Oath of Citizenship (Canada)

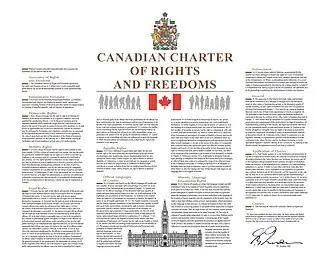
The Canadian Charter of Rights and Freedoms, which was unsuccessfully invoked in a legal challenge against the Oath of Citizenship by lawyer Charles Roach.

The RCMP officer opens the ceremony in the name of the King, followed by the clerk introducing the applicants for citizenship, stating: "Your Honour (or other appropriate rank), these people assembled here have qualified for Canadian citizenship and appear before you to take the Oath of Citizenship" or "Judge, Mr. Mrs. Ms. [name of citizenship judge or presiding official], in accordance with the provisions of the Citizenship Act, it is my privilege to present to you [number of] applicants for citizenship who have complied with the requirements of the Citizenship Act and are now ready to take the oath of citizenship and become Canadian citizens." The presiding official addresses the crowd with a short speech outlining the duties and responsibilities of being a Canadian citizen, after which the participants are instructed to stand, raise their right hand and the judge or presiding officer leads the applicants in the recitation the Oath of Citizenship in both French and English. Those who have taken the oath then sign the oath document and the presiding officer presents each of them with their Certificate of Citizenship. After some closing remarks, the ceremony is concluded with the singing of the national anthem in English or French or a bilingual version that is provided.